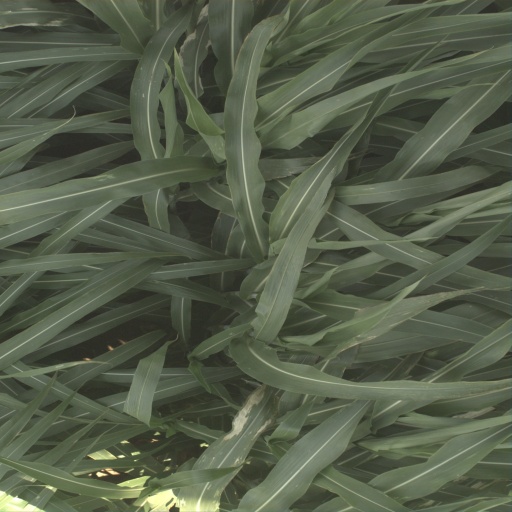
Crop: sorghum